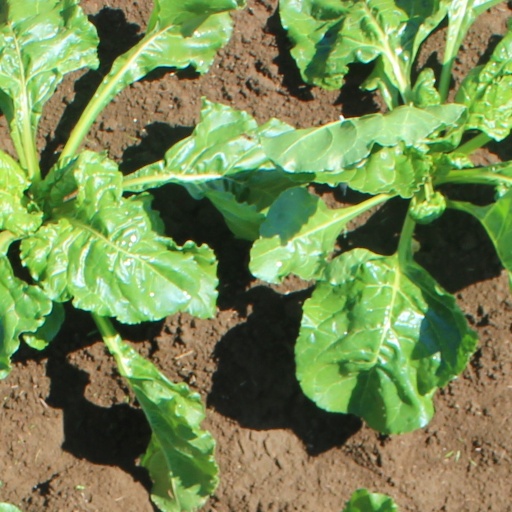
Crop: sugar beet